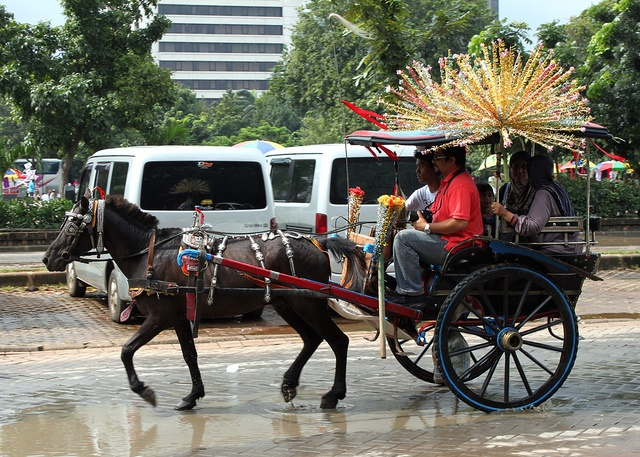
A horse dragging people in a cart in a city.
Four people are riding on a horse carriage.
A small horse pulls the passengers in a cart.
A horse carrying a carriage full of people.
a horse is pulling four people in a cart